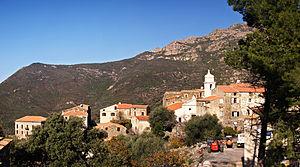
Urtaca (Corse) - Panorama du village
Urtaca est une commune française située dans la circonscription départementale de la Haute-Corse et le territoire de la collectivité de Corse. Elle appartient à l'ancienne piève de Canale.